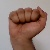
The image shows a hand gesture representing the letter 'A' in Indian Sign Language.